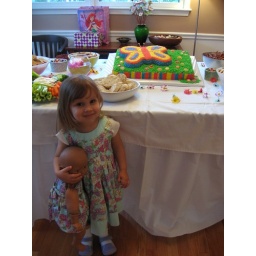
my sweet girl in her party dress